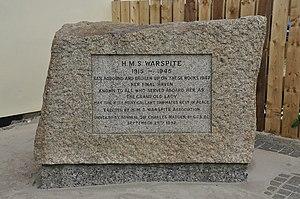
Le HMS Warspite est un cuirassé britannique de classe Queen Elizabeth construit pour la Royal Navy au début des années 1910. En service de 1915 à 1945, il participe aux deux conflits mondiaux du XXᵉ siècle, naviguant sur tous les océans du globe.